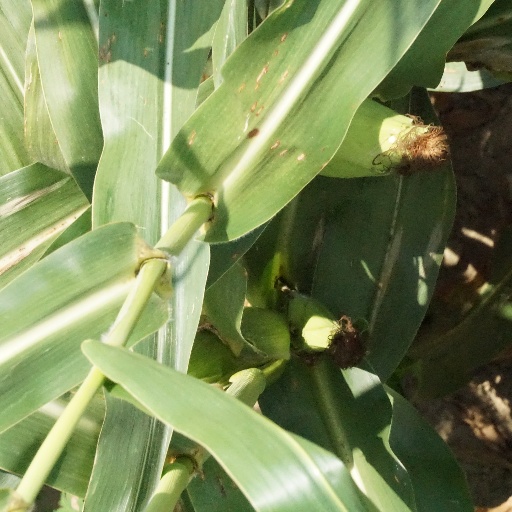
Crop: maize; corn